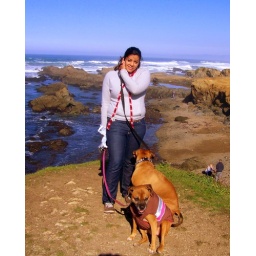
Under a big old sky | Out in a field of green